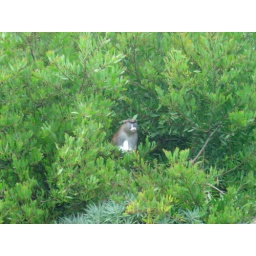
Patas monkey in the tree